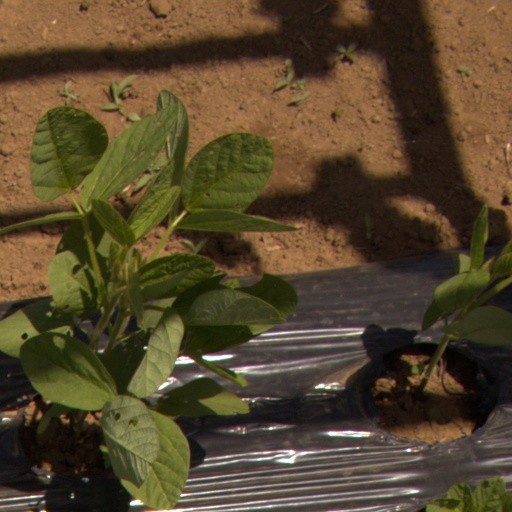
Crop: Jerusalem artichoke